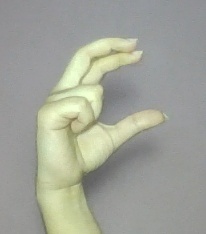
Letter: thal